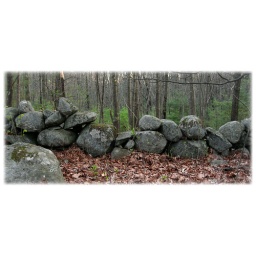
rock wall in the woods